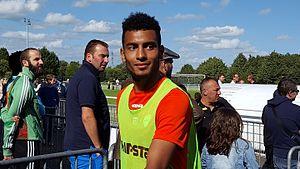
Angelo Fulgini avant le match amical Valenciennes / UNFP FC, le 2 juillet 2016, au Stade des Navarres à Aniche.
Angelo Fulgini, né le 20 août 1996 à Abidjan, est un footballeur français qui évolue au poste de milieu à Angers SCO.